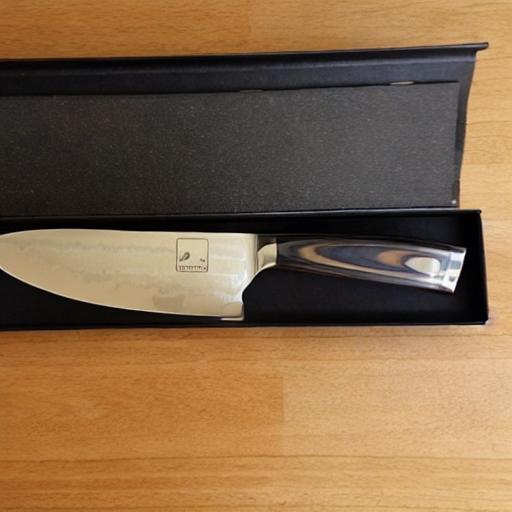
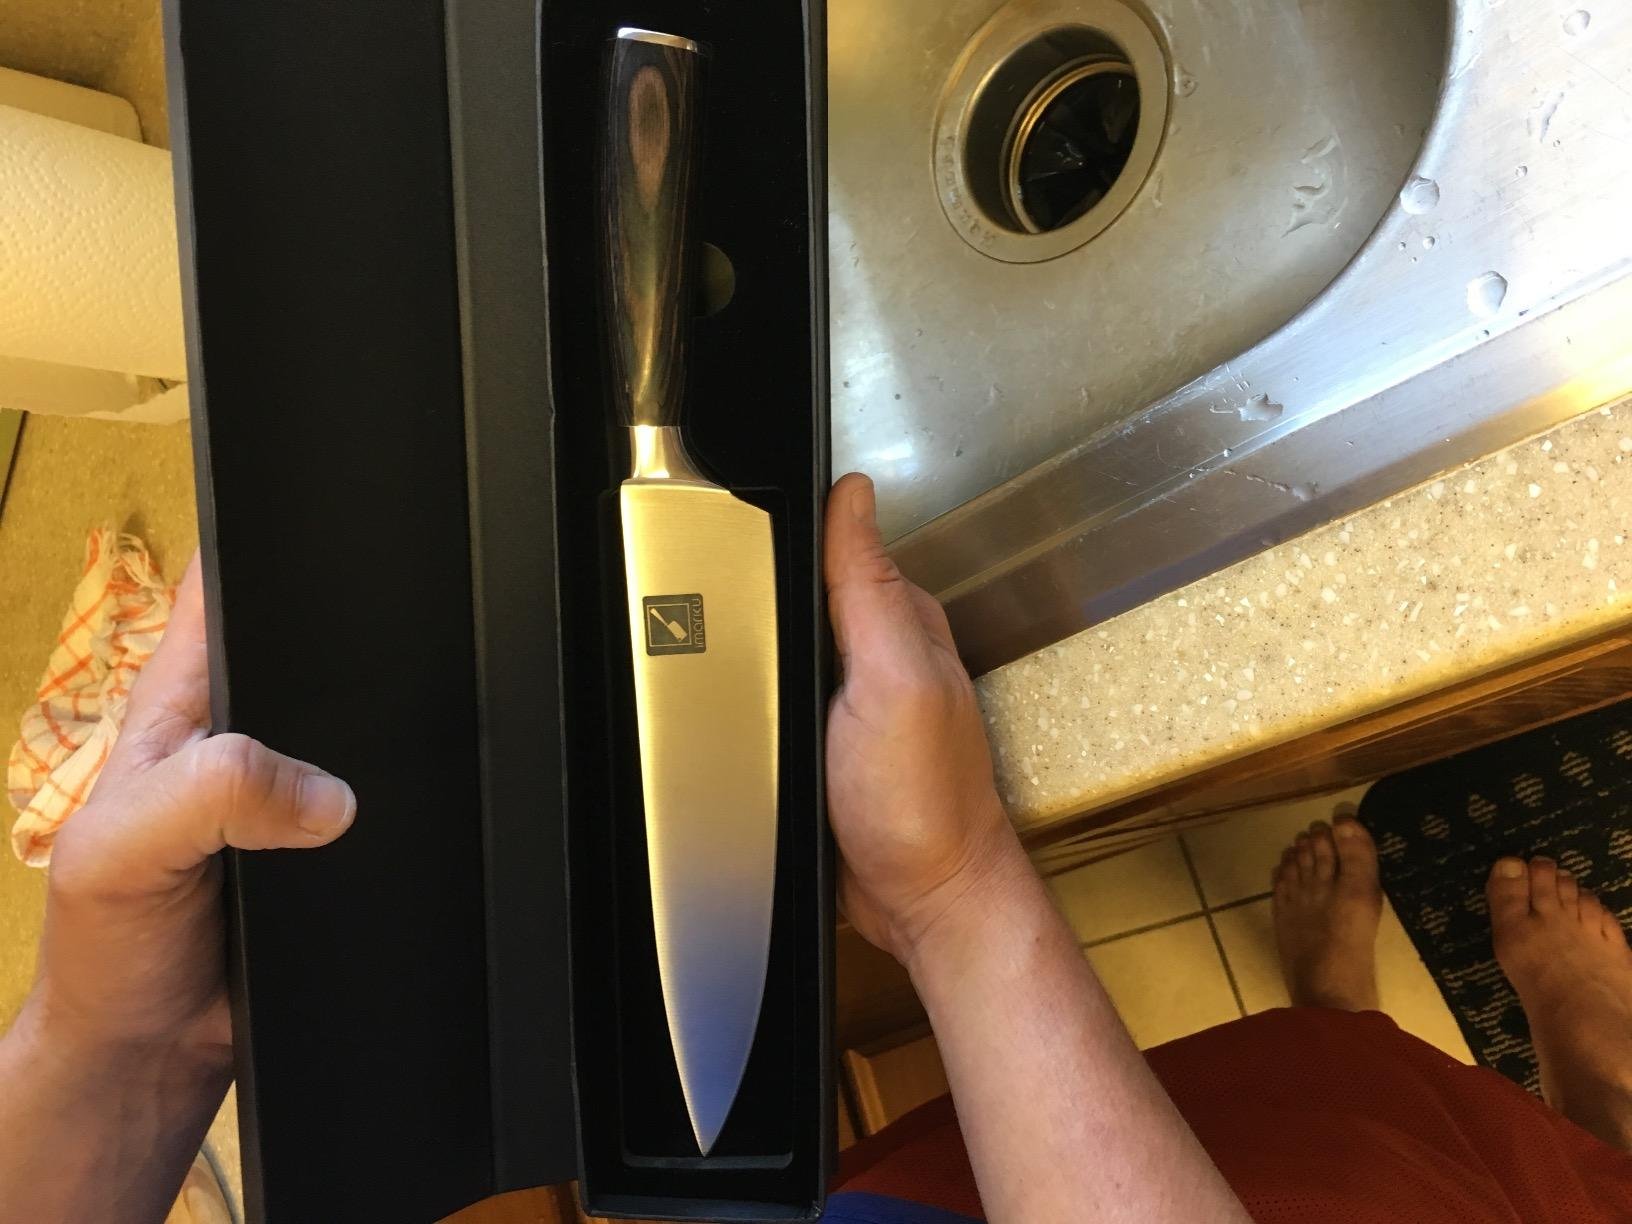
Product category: items_knife
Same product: no